Laharum

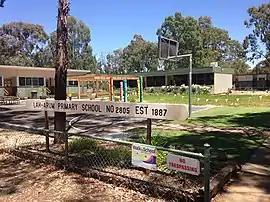
Laharum Primary School, 2016

Laharum is a locality in western Victoria, Australia. The locality is in the Rural City of Horsham local government area, west north west of the state capital, Melbourne.